Joseph W. Babcock

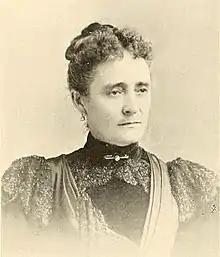
Mary Finch

He married Mary Finch, a native of Clinton, Iowa, and the daughter of C. C. Finch. They resided for many years in Necedah, Wisconsin, where Babcock was in the lumber business. They had a son, Charles, and a daughter, Amelia. The Babcocks owned a residence on Capitol Hill facing the capitol grounds.